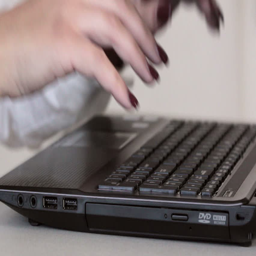
hands of a female typing on laptop